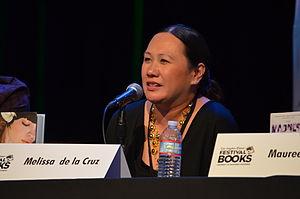
Melissa de la Cruz, née le 7 juillet 1971 à Manille, aux Philippines, est une auteur américaine de romans pour adolescents.